Going My Way

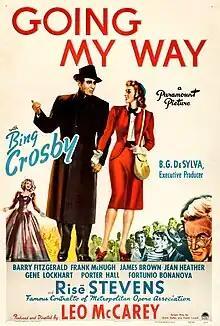
Theatrical release poster (with executive producer B. G. DeSylva given prominent credit)

Going My Way is a 1944 American musical comedy drama film directed by Leo McCarey and starring Bing Crosby and Barry Fitzgerald. Written by Frank Butler and Frank Cavett, based on a story by McCarey, the film is about a new young priest taking over a parish from an established old veteran. Crosby sings five songs with other songs performed onscreen by Metropolitan Opera's star mezzo-soprano Risë Stevens and the Robert Mitchell Boys Choir. "Going My Way" was the highest-grossing picture of 1944, and was nominated for ten Academy Awards, winning seven, including Best Picture. Its success helped to make movie exhibitors choose Crosby as the biggest box-office draw of the year, a record he would hold for the remainder of the 1940s. After World War II, Crosby and McCarey presented a copy of the film to Pope Pius XII at the Vatican. "Going My Way" was followed the next year by a sequel, "The Bells of St. Mary's".